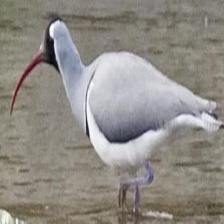
Species: IBISBILL
Scientific name: IBIDORHYNCHA STRUTHERSII